List of birds of Mexico

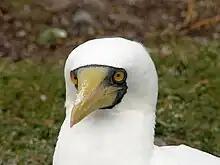
Masked booby

The sulids comprise the gannets and boobies. Both groups are medium to large coastal seabirds that plunge-dive for fish.